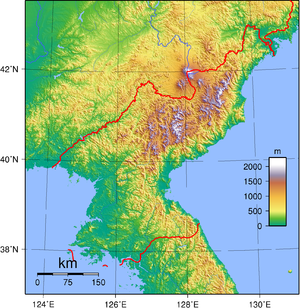
Les Alpes de Corée sont une chaîne de montagnes de Corée du Nord, au nord de la péninsule de Corée, entre l'isthme de Corée au sud et les fleuves Yalou et Tumen qui marquent la frontière avec la Chine au nord. Regroupant plusieurs massifs, leur point culminant est le pic Kwanmo dans les monts Hamgyong avec 2 541 mètres d'altitude.